Canal warehouse

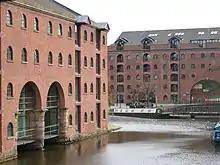
Merchants' and Middle Warehouse, Castlefield

A canal warehouse is a commercial building principally associated with the expansions of canals from 1761 to 1896. This type of warehouse derived from coastal predecessors, had unique features: it had internal water filled canal arms that entered the building, it was multistorey with canal access at one level and road and even rail egress at another, and has a hoist system powered by a water wheel or at later stages steam. Canal warehouses were transhipment warehouses, holding goods until they could be shipped out to their next recipient.